Nam Con Son Basin

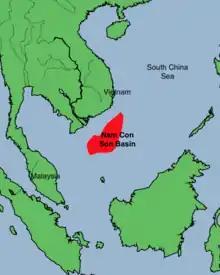
Location of Nam Con Son Basin in the South of Vietnam located in the South China Sea

The Nam Con Son Basin (also known as the Wanan Basin) formed as a rift basin during the Oligocene period. This basin is the southernmost sedimentary basin offshore of Vietnam, located within coordinates of 6°6'-9°45'N and 106°0-109°30'E in the South China Sea. It is the largest oil and gas bearing basin in Vietnam and has a number of producing fields.